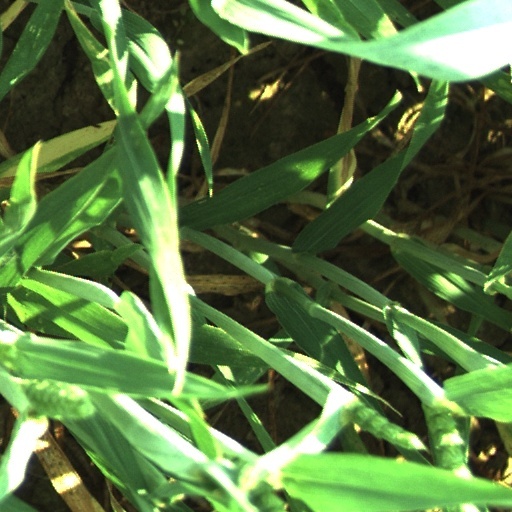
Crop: wheat